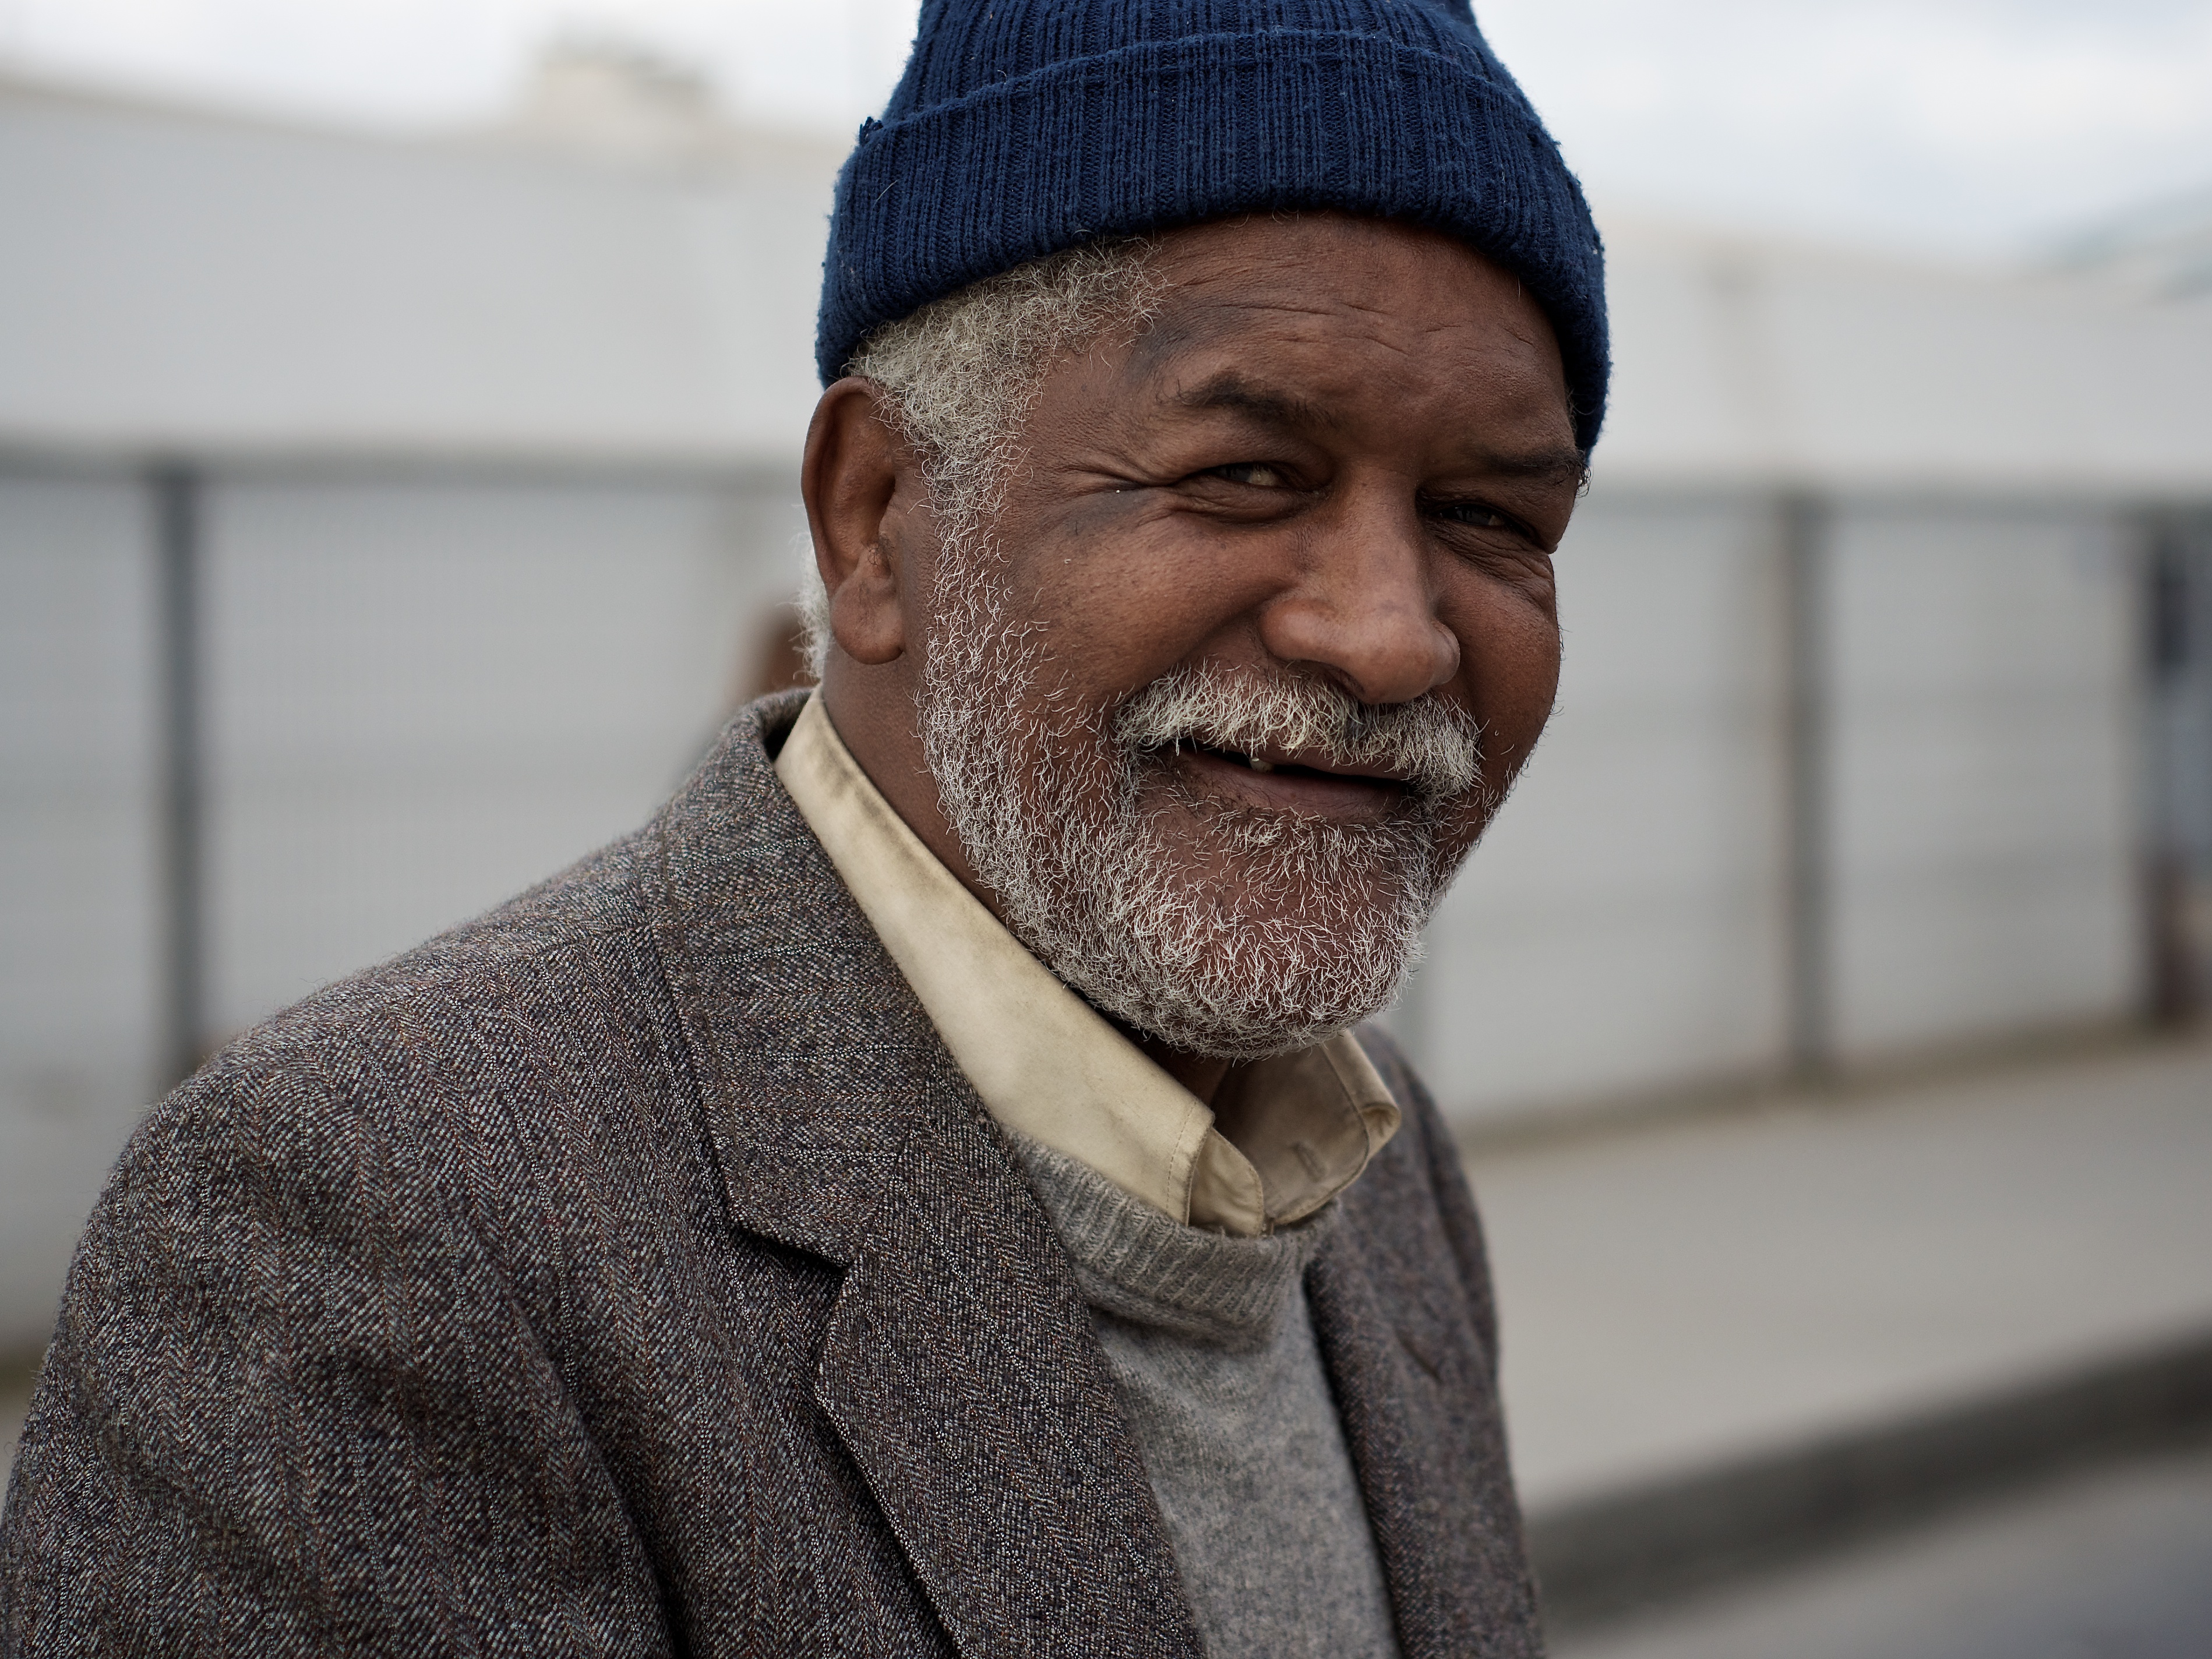
man, person, people, hair, white, street, photography, ebook, male, portrait, training, clothing, black, facial expression, beard, streetphotography, flickr, thomas, video, cap, olympus, omd, fuji, leica, monochrom, leuthard, hcb, thomasleuthard, streettogs, facial hair